Ewan Christian

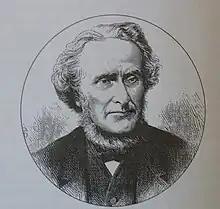
Ewan Christian, portrait in "The Builder" 21 May 1870

Ewan Christian (1814–1895) was a British architect. He is most frequently noted for the restorations of Southwell Minster and Carlisle Cathedral, and the design of the National Portrait Gallery. He was Architect to the Ecclesiastical Commissioners from 1851 to 1895. Christian was elected A RIBA in 1840, FRIBA in 1850, RIBA President 1884–1886 and was awarded the Royal Gold Medal in 1887.